Christianization

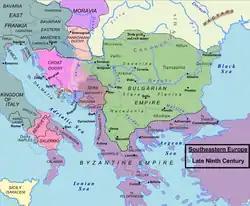
map showing Southeastern Europe Late Ninth Century

In Greece, Byzantine scholar Alison Frantz has won consensus support of her view that, aside from a few rare instances such as the Parthenon which was converted to a church in the sixth century, temple conversions (including the Erechtheion and the Theseion) took place in and after the seventh century, after the displacements caused by the Slavic invasions.